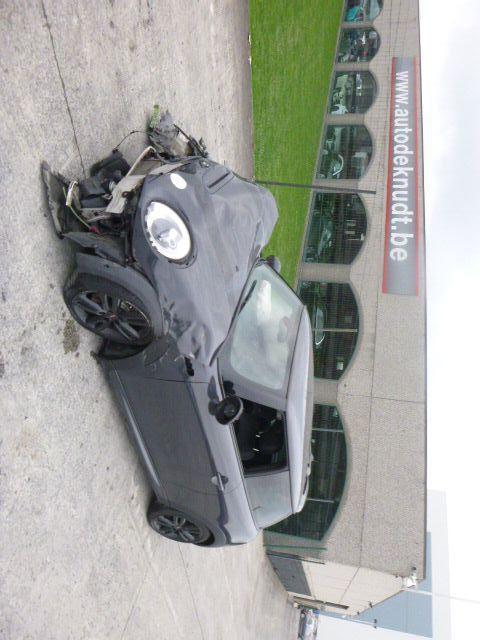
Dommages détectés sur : plaque d'immatriculation avant, pare-choc avant, feu avant droit, feu avant gauche, capot, aile avant droite, aile avant gauche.
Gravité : majeur